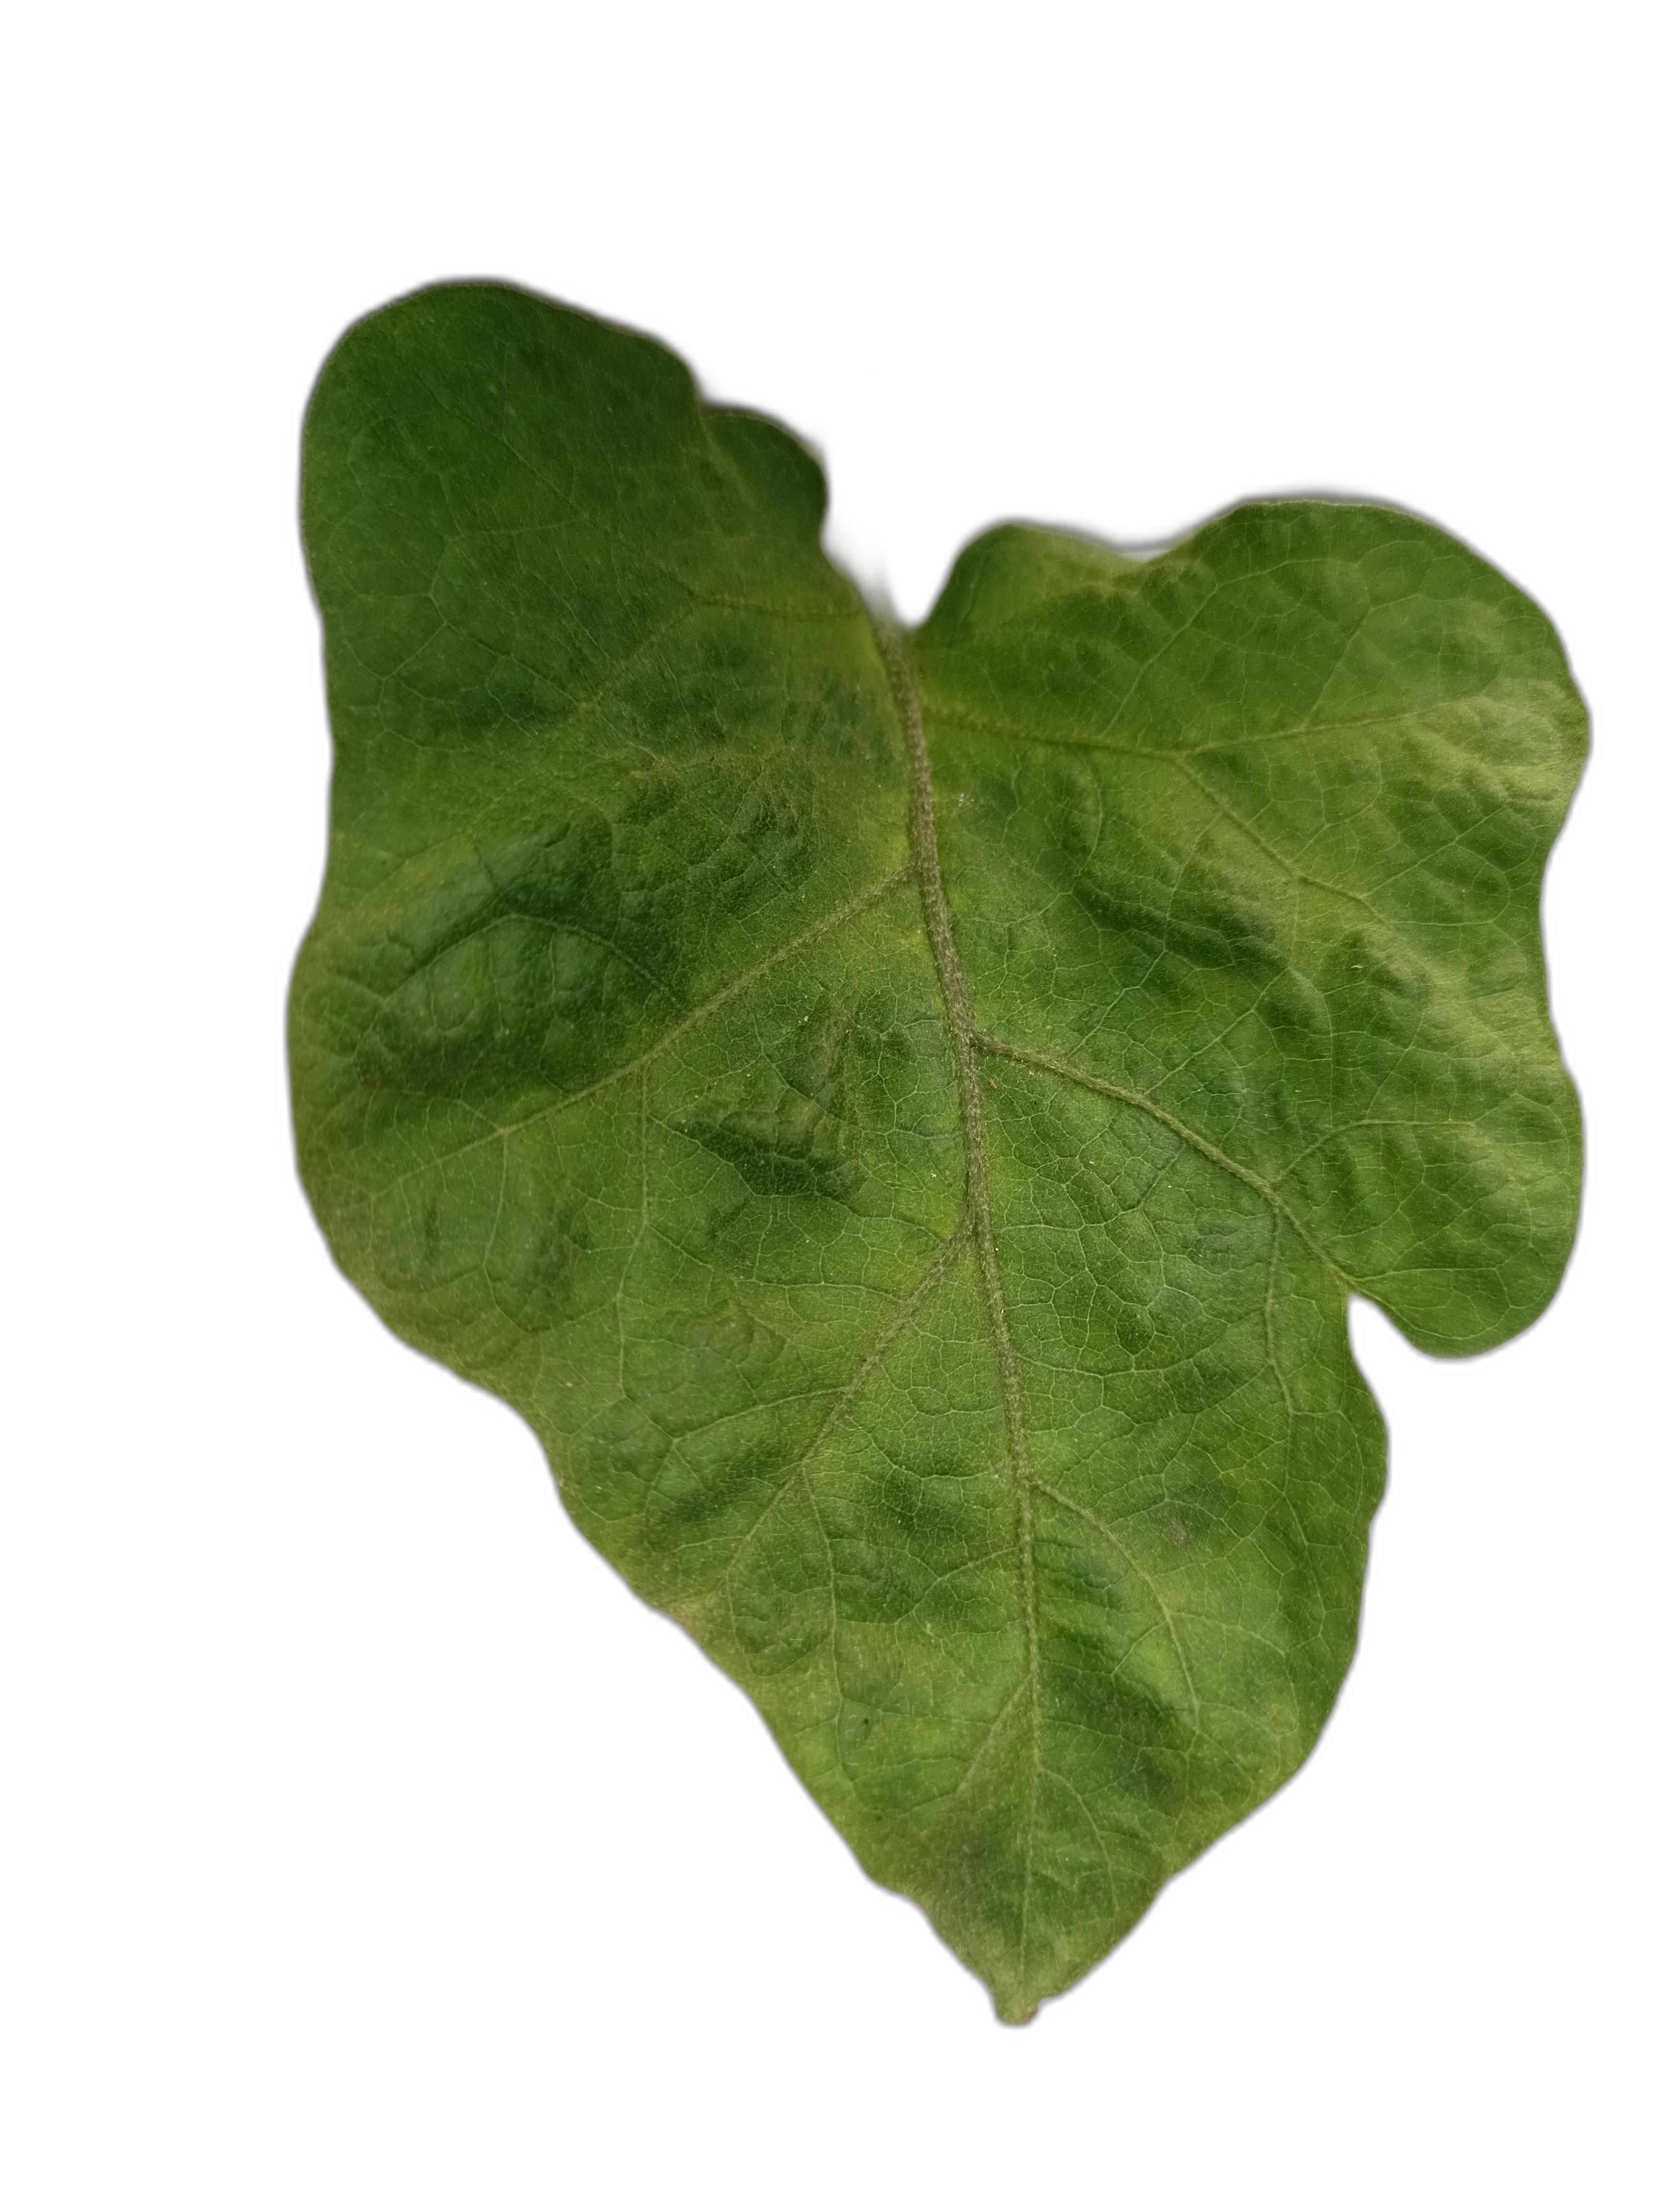
Label: Mosaic Virus Disease